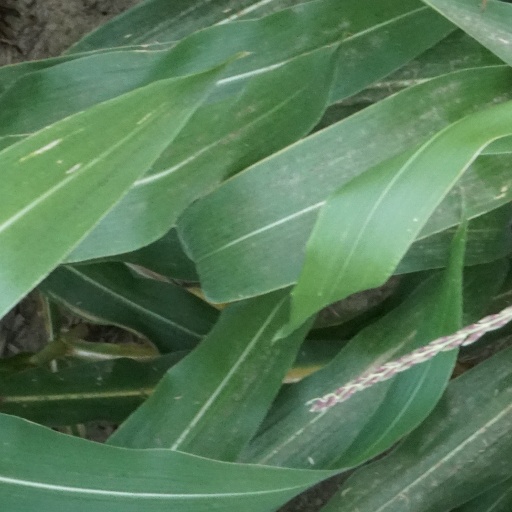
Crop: maize; corn